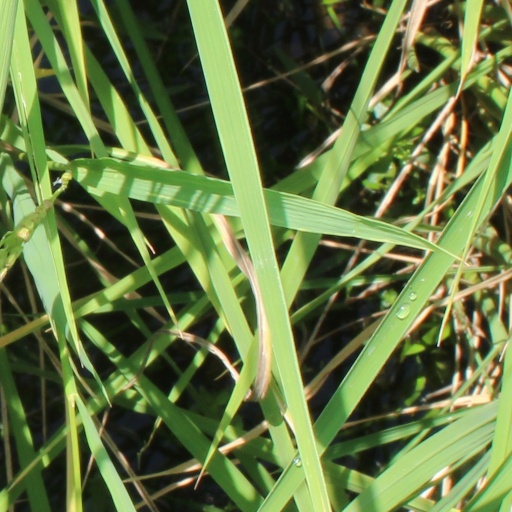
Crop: rice